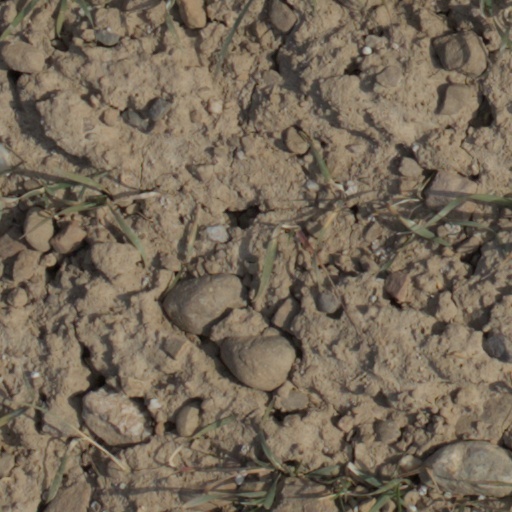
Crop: wheat